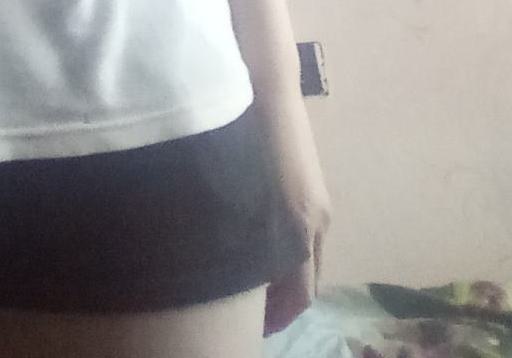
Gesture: no_gesture